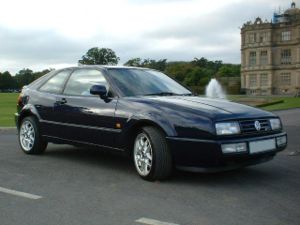
Volkswagen Corrado / Modelvarianter
Volkswagen Corrado var en sportscoupé fra Volkswagen, fremstillet mellem efteråret 1988 og midten af 1995. Det tyske Kraftfahrt-Bundesamt placerede bilen i den store mellemklasse.